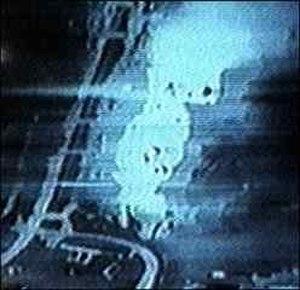
Les bombardements de la Bosnie-Herzégovine par l'Otan en 1995 furent menés dans le cadre d'une campagne de bombardements aériens qui se déroula entre le 30 août et le 20 septembre 1995. Elle visait les positions militaires de l'Armée de la république serbe de Bosnie dans le but de l'affaiblir. Cette dernière menaçait en effet les zones de sécurité contrôlées par l'ONU à l'intérieur de la Bosnie-Herzégovine. L'opération mobilisa quatre cents avions et cinq mille soldats venant de quinze nations sous le commandement du Allied Forces Southern Europe.